Five Days One Summer

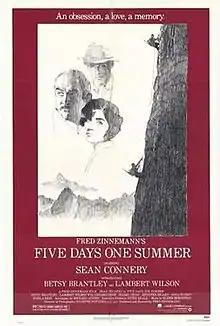
Theatrical release poster

Five Days One Summer is a 1982 American romantic drama film produced and directed by Fred Zinnemann and written by Michael Austin, based on the 1929 short story "Maiden, Maiden" by Kay Boyle. Set primarily in the Alps, the story focuses on Douglas Meredith (Sean Connery) and his lover Kate (Betsy Brantley) as they embark on a mountain climbing trip, which unravels their relationship due to Kate's feelings for their mountain guide (Lambert Wilson) as well as a dark secret that looms over the couple.